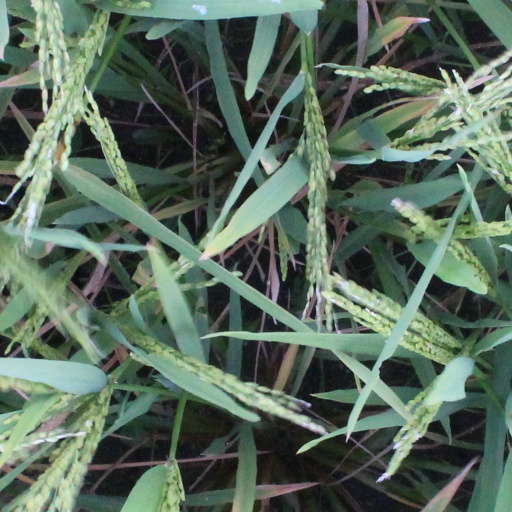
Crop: rice